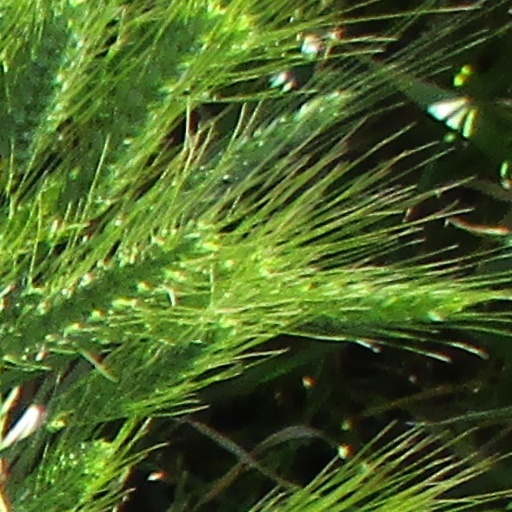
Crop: wheat